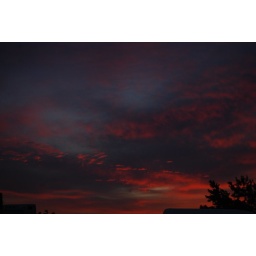
under a blood red sky